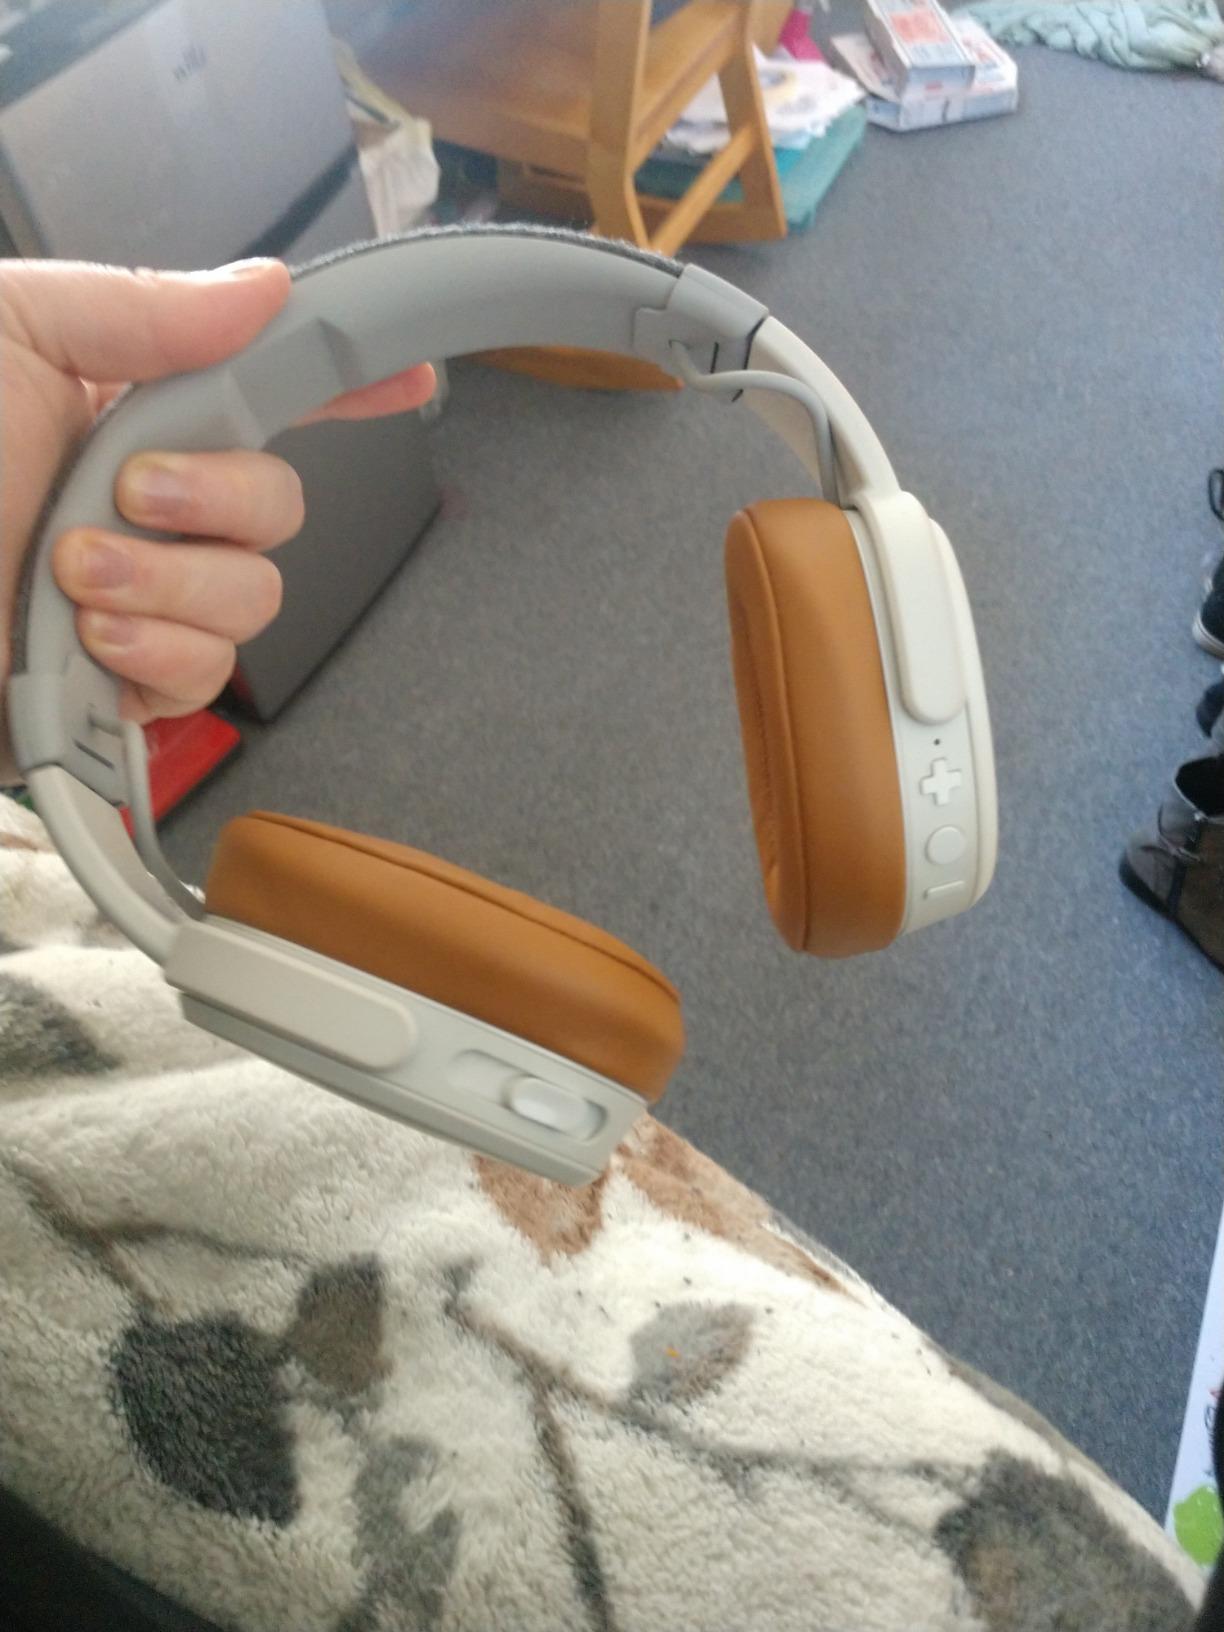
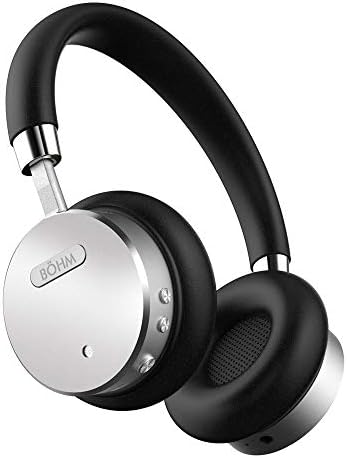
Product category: headphones
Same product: no